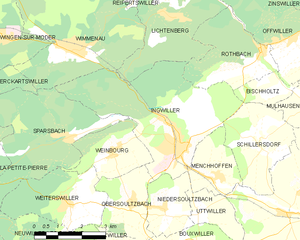
Carte des communes françaises